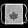
Label: Bag